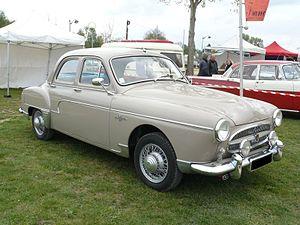
Mantes la Jolie 2012
La Renault Frégate est une berline grande routière de la marque Renault, présentée à la presse au Palais de Chaillot à Paris le 30 novembre 1950 par Pierre Lefaucheux, administrateur général de la Régie Renault, avant d'être officiellement lancée au Salon de l'auto de 1951.
Les Établissements Robergel ont été créés pour réaliser des travaux de fonderies et des roues à rayons pour les cycles et les voitures de sport et de luxe.